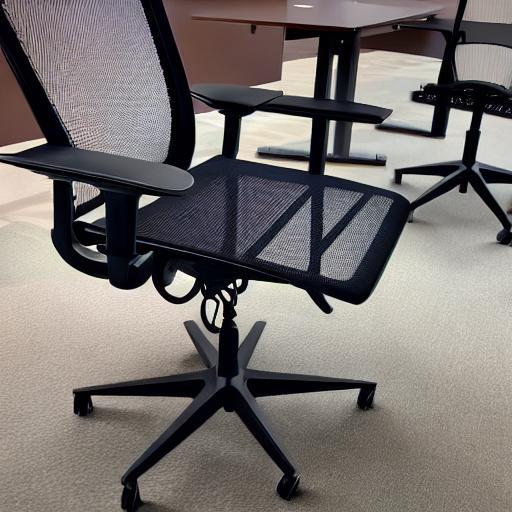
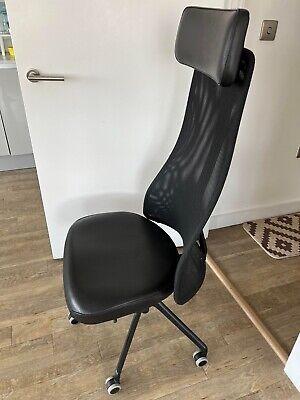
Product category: items_chair
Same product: no